Cat worm infections

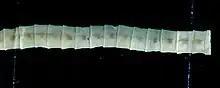
Tapeworm members of the fish tapeworm

Cats are also a less suitable final host for the fish tapeworm (diphyllobothrium latum). It grows in cats up to 1.5 m. long and 2 cm wide. The fish tapeworm requires two intermediate hosts: in the first (copepods), the procercoid, which is infectious to mammals, forms in the abdominal cavity and muscle of fish. Spirometra erinaceieuropaei, another member of the diphyllobothriidae, is very rare in Central Europe and occurs mainly in the Mediterranean region. The first intermediate host is also copepods, the second is frogs, snakes and birds.